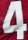
Number: 4